Mid Severn Sandstone Plateau

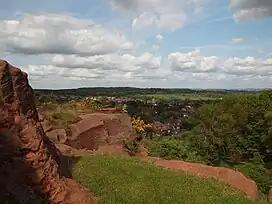
View from the rock houses in the sandstone at Kinver Edge

The Mid Severn Sandstone Plateau is a rural landscape and one of the natural regions of central England, straddling the border between the counties of Shropshire and Staffordshire. It stretches from the western fringes of the Birmingham conurbation to Telford in the north and Kidderminster in the south. The major feature of the plateau is the valley of the River Severn, which cuts through it from north to south. It consists of Permian and Triassic-age New Red Sandstone getting older as one goes west until one reaches Silurian and Carboniferous-age siltstones and coals west of the river.